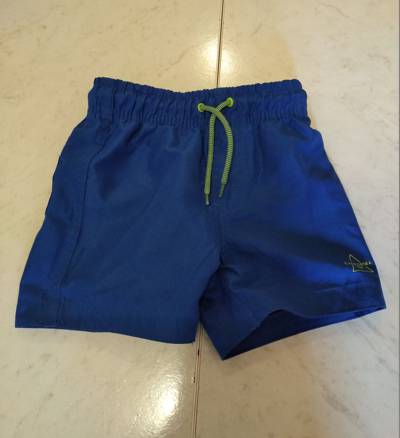
Waste category: clothes